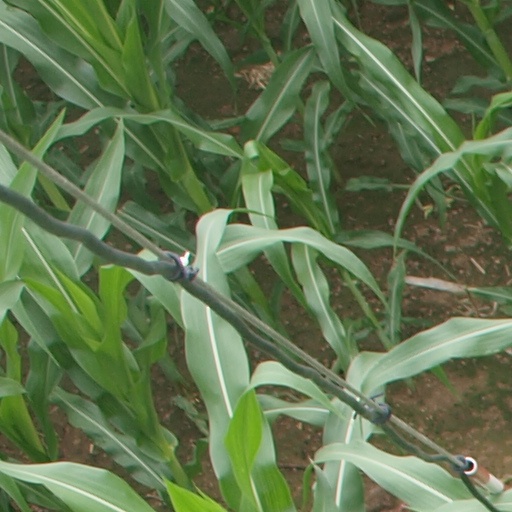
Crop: maize; corn